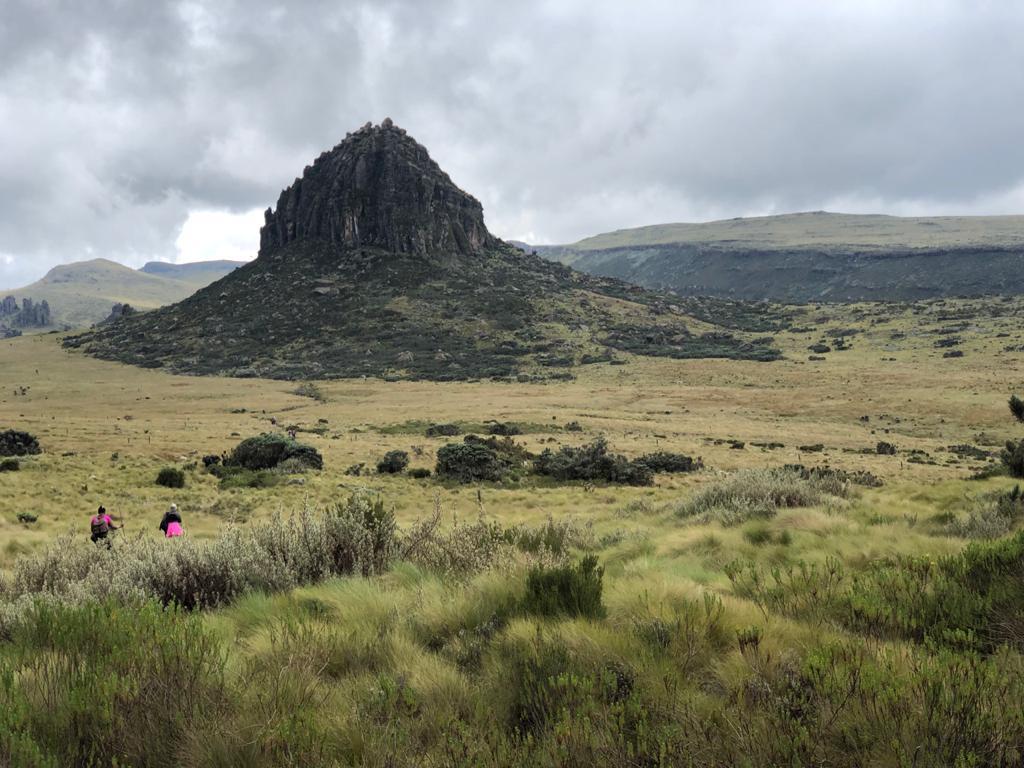
Mashamba mengi ambayo yapo mbali na makazi ya watu yaliyojaa majani na maua tofautitofauti,huku watu wakipita kwenye njia iliyoko katikati na kuelekea ng'ambo ya pili.